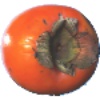
Label: Kaki 1